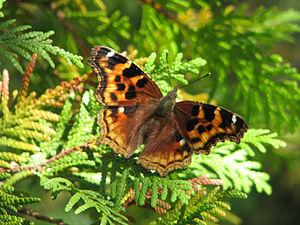
Nymphalis est un genre holarctique de lépidoptères de la famille des Nymphalidae, de la sous-famille des Nymphalinae et de la tribu des Nymphalini.
La Vanesse du peuplier ou Tortue faux-gamma est une espèce d'insectes lépidoptères de la famille des Nymphalidae, de la sous-famille des Nymphalinae, de la tribu des Nymphalini et du genre Nymphalis.